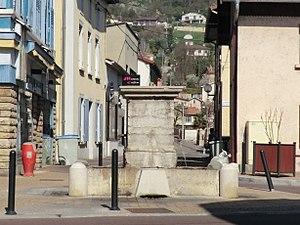
Calvaire-fontaine de Miribel, sans son calvaire (sa croix) en réfection, en mars 2012.
Le calvaire-fontaine de Miribel appelé également croix de mission de la fontaine Saint-Romain est un calvaire muni d'une fontaine dans sa partie inférieure. Il est situé au centre de la place Henri-Grobon à Miribel, dans l'Ain.